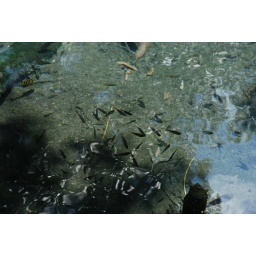
Shows how clear the water was in the fresh water spring, that was before we jumped in!